Great Fergana Canal

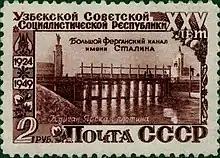
The Kuigan-Yar dam on a stamp

In 1940–41, the Northern and Southern Fergana canals were also constructed. As a result, the water supply to the irrigation systems of the valley increased considerably, as did the area irrigated, and the cotton harvest doubled. This irrigation project successfully resulted in massive crop production and led to population increase in the Central Asian region due to industrial settlement in the valley. The canal alone irrigates about 39 percent of the land in the Fergana Valley. As of 2008 the Southern Fergana Canal was undergoing technical and infrastructure repair from deterioration in efforts to conserve water from poor distribution and retention. The canal is expected to have automation that would enable computerized control of canal gates in addition to data acquisition and communication.